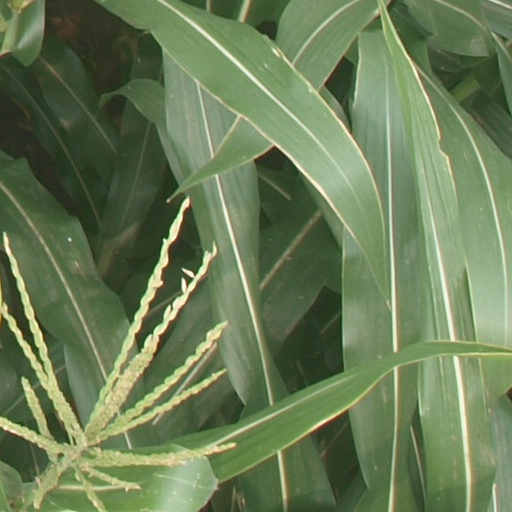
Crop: maize; corn